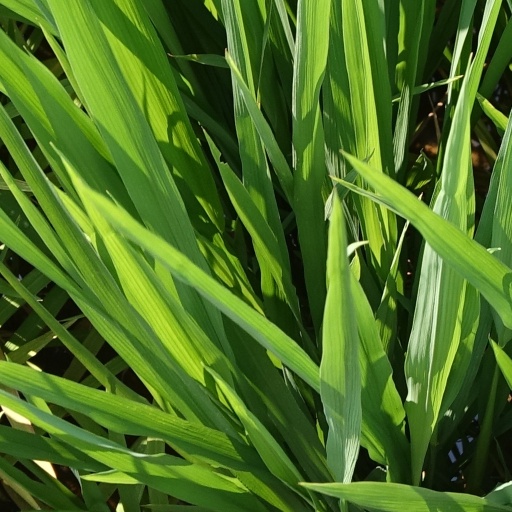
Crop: rice